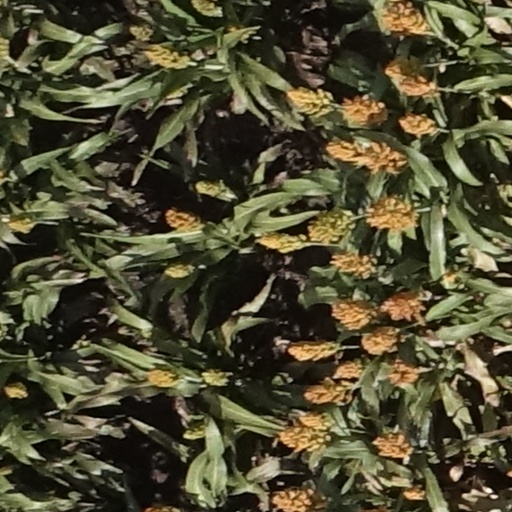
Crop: sorghum